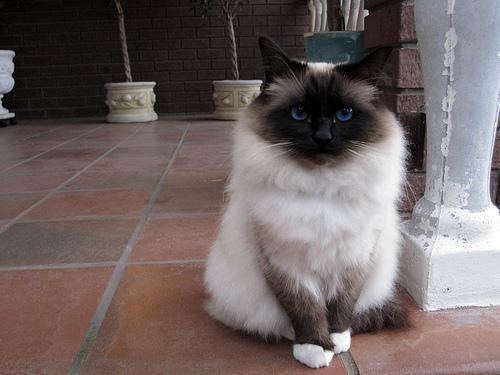
Birman